Lunar standstill

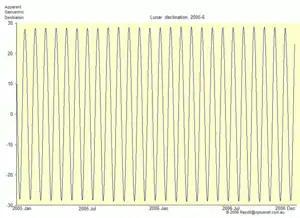
The declination of the Moon in 2005–06

Lunistices occur near in time to equinoxes and eclipses. This is because the Moon's orbital inclination has periodic terms, and the main periodic term increases the inclination by 0.135° whenever the Sun lines up with the nodes of the Moon's orbit, in other words at the middle of an eclipse season. Since lunistices occur around the time when the nodes are lined up with the celestial equinox, and since the Sun is near a node, this means they occur around the time when the Sun is at a celestial equinox, that is, around the vernal or autumnal equinox.